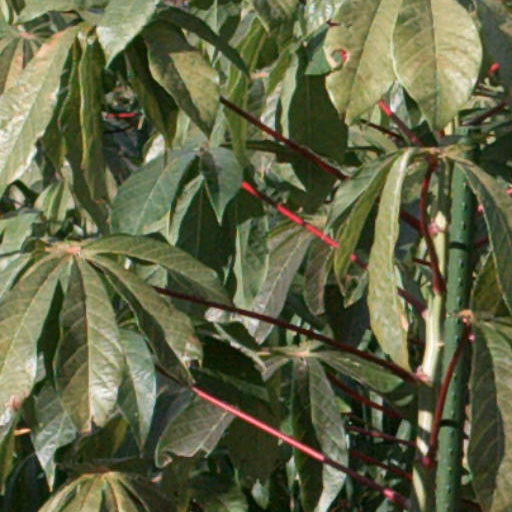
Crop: cassava